Glockenspiel

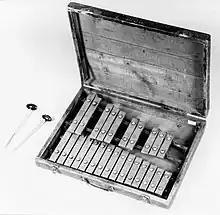
A glockenspiel made around 1910 in Leipzig, Germany

Early glockenspiels were percussion instruments that produced notes via small bronze bells that were tuned with a drumstick. The bells were replaced by metal sound plates in the 17th century. In the 18th century the instrument was played using a keyboard that struck the bottom of each plate with a hammer. The use of mallets evolved during the 19th century, coinciding with Romanticism.